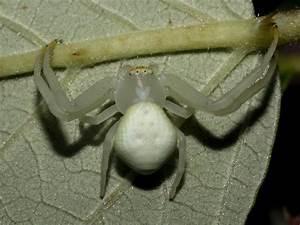
spider